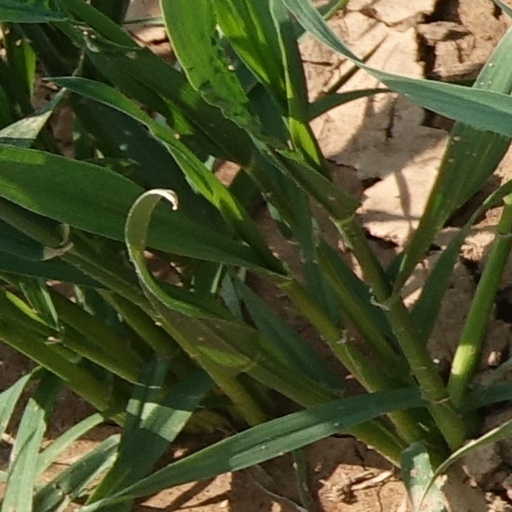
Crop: wheat